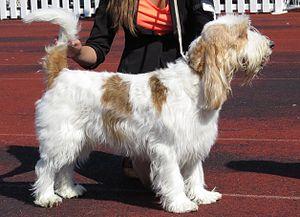
Le grand basset griffon vendéen est une race de chiens originaire de Vendée en France. C'est un chien de petite taille de type basset, au poil dur qui existe en de nombreuses couleurs. Utilisé comme chien de chasse pour la chasse au lapin, le grand basset griffon vendéen est surtout connu comme chien de compagnie.